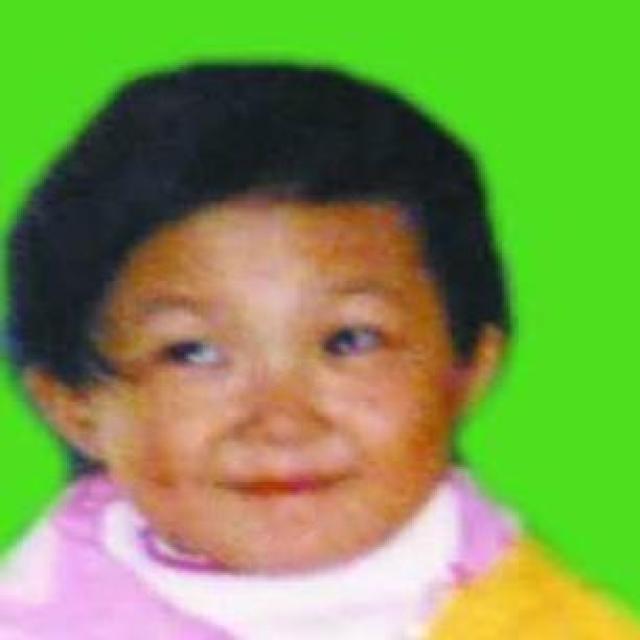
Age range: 0-12